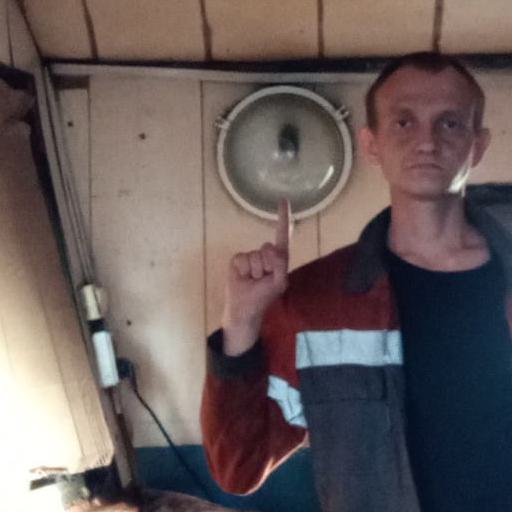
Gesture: one